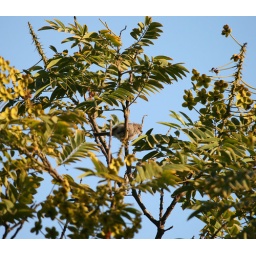
Another bird in a tree